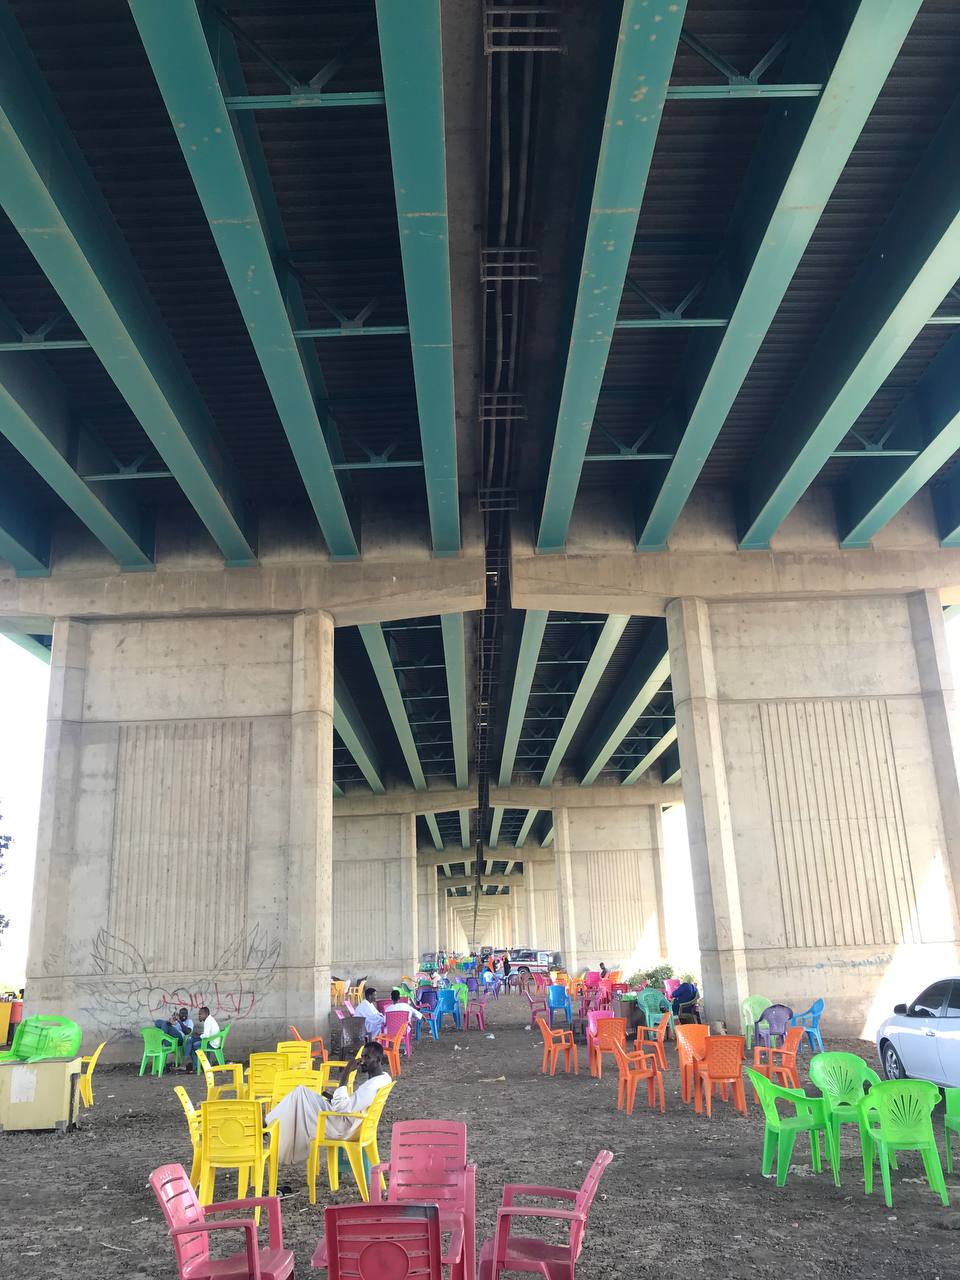
الوصف بالفصحى: جلسات بكراسٍ ملوّنة تحت الجسر عند بائعات الشاي
الوصف بالعامية السودانية: قعدات كراسي ملونة تحت الكبري عند ستات شاي
التصنيف: Urban & City Life
التصنيف الفرعي: Public Spaces